Trammell Bridge

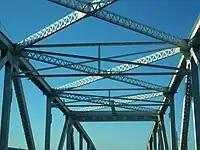
Original bridge

The Trammell Bridge is long and carries State Road 20 over the Apalachicola River in the Florida Panhandle between Blountstown and Bristol. It is named for three members of the Trammell family: (1) U.S. Senator from Florida and former governor Park M. Trammell, who died in office in 1936; (2) his brother, John D. Trammell, member of the Florida legislature representing Calhoun County (Blountstown) who introduced the bill to construct the original bridge; and (3) Robert D. Trammell, John Trammell's grandson who represented the area in the Florida legislature and secured funding for the new bridge.